Describe the emotion expressed in this image:  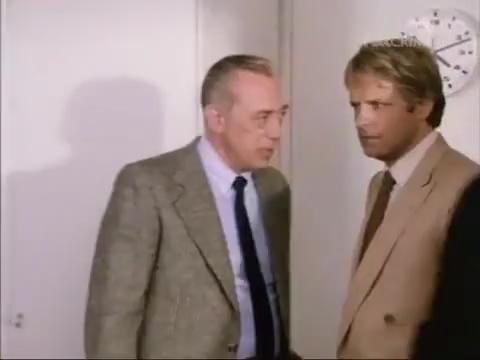
This person displays Suffering, valence and arousal with low intensity.